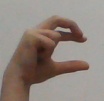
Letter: thal